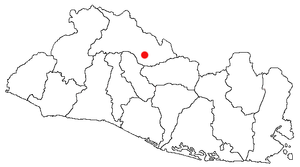
Chalatenango
Chalatenangos beliggenhed i El Salvador
Chalatenango er en by i det nordlige El Salvador, med et indbyggertal på cirka 29.000. Byen er hovedstad i et departement af samme navn.